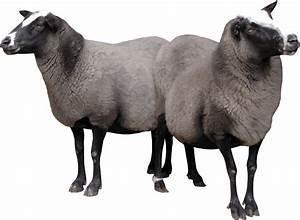
sheep